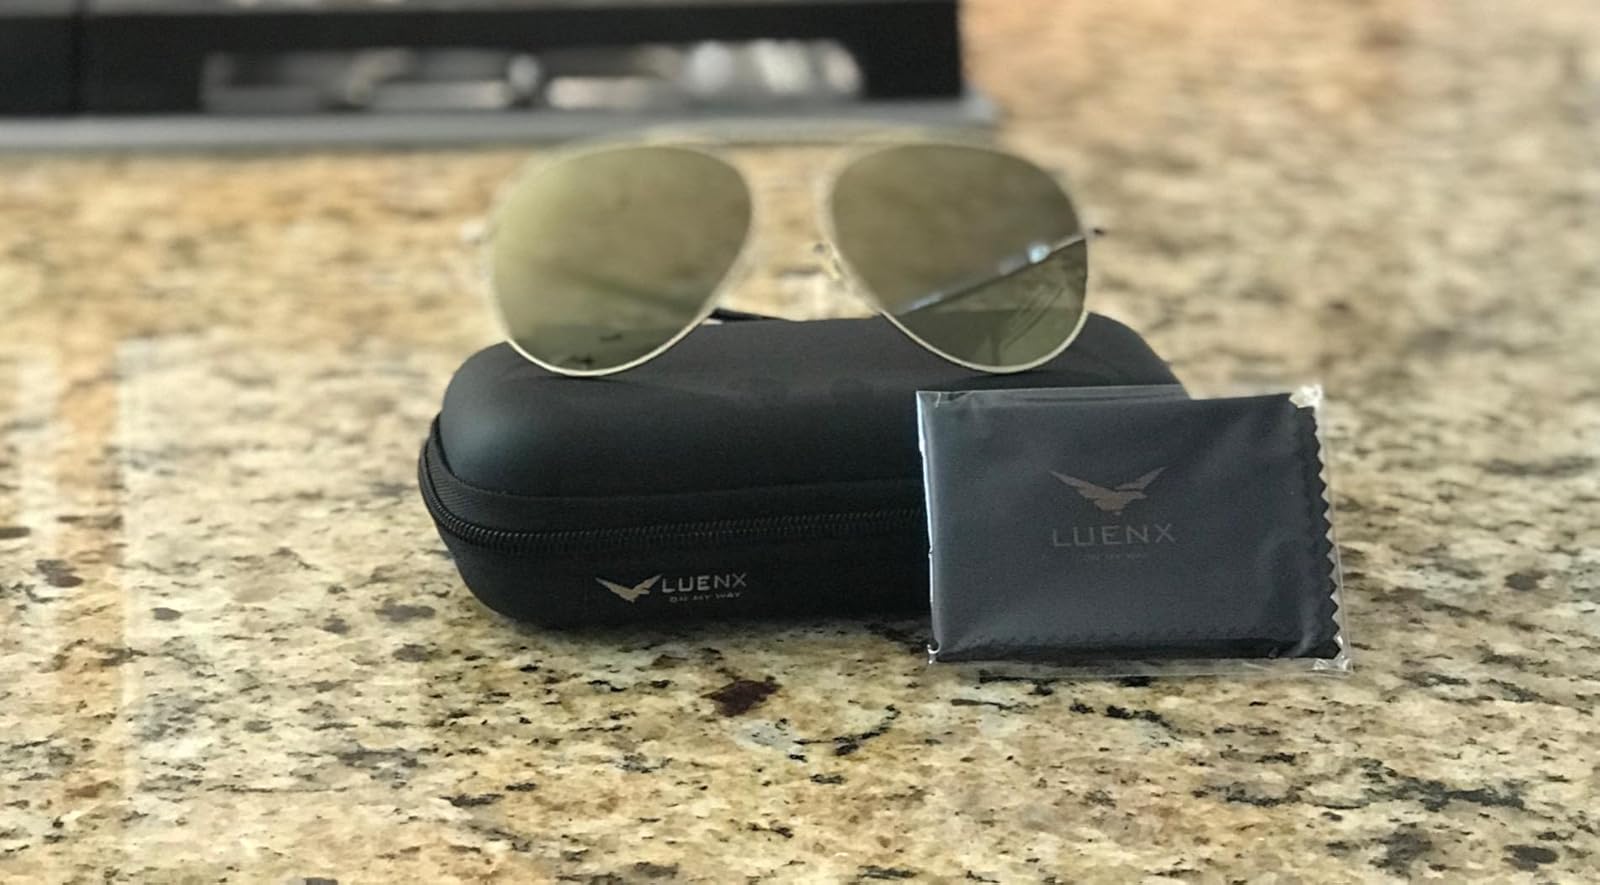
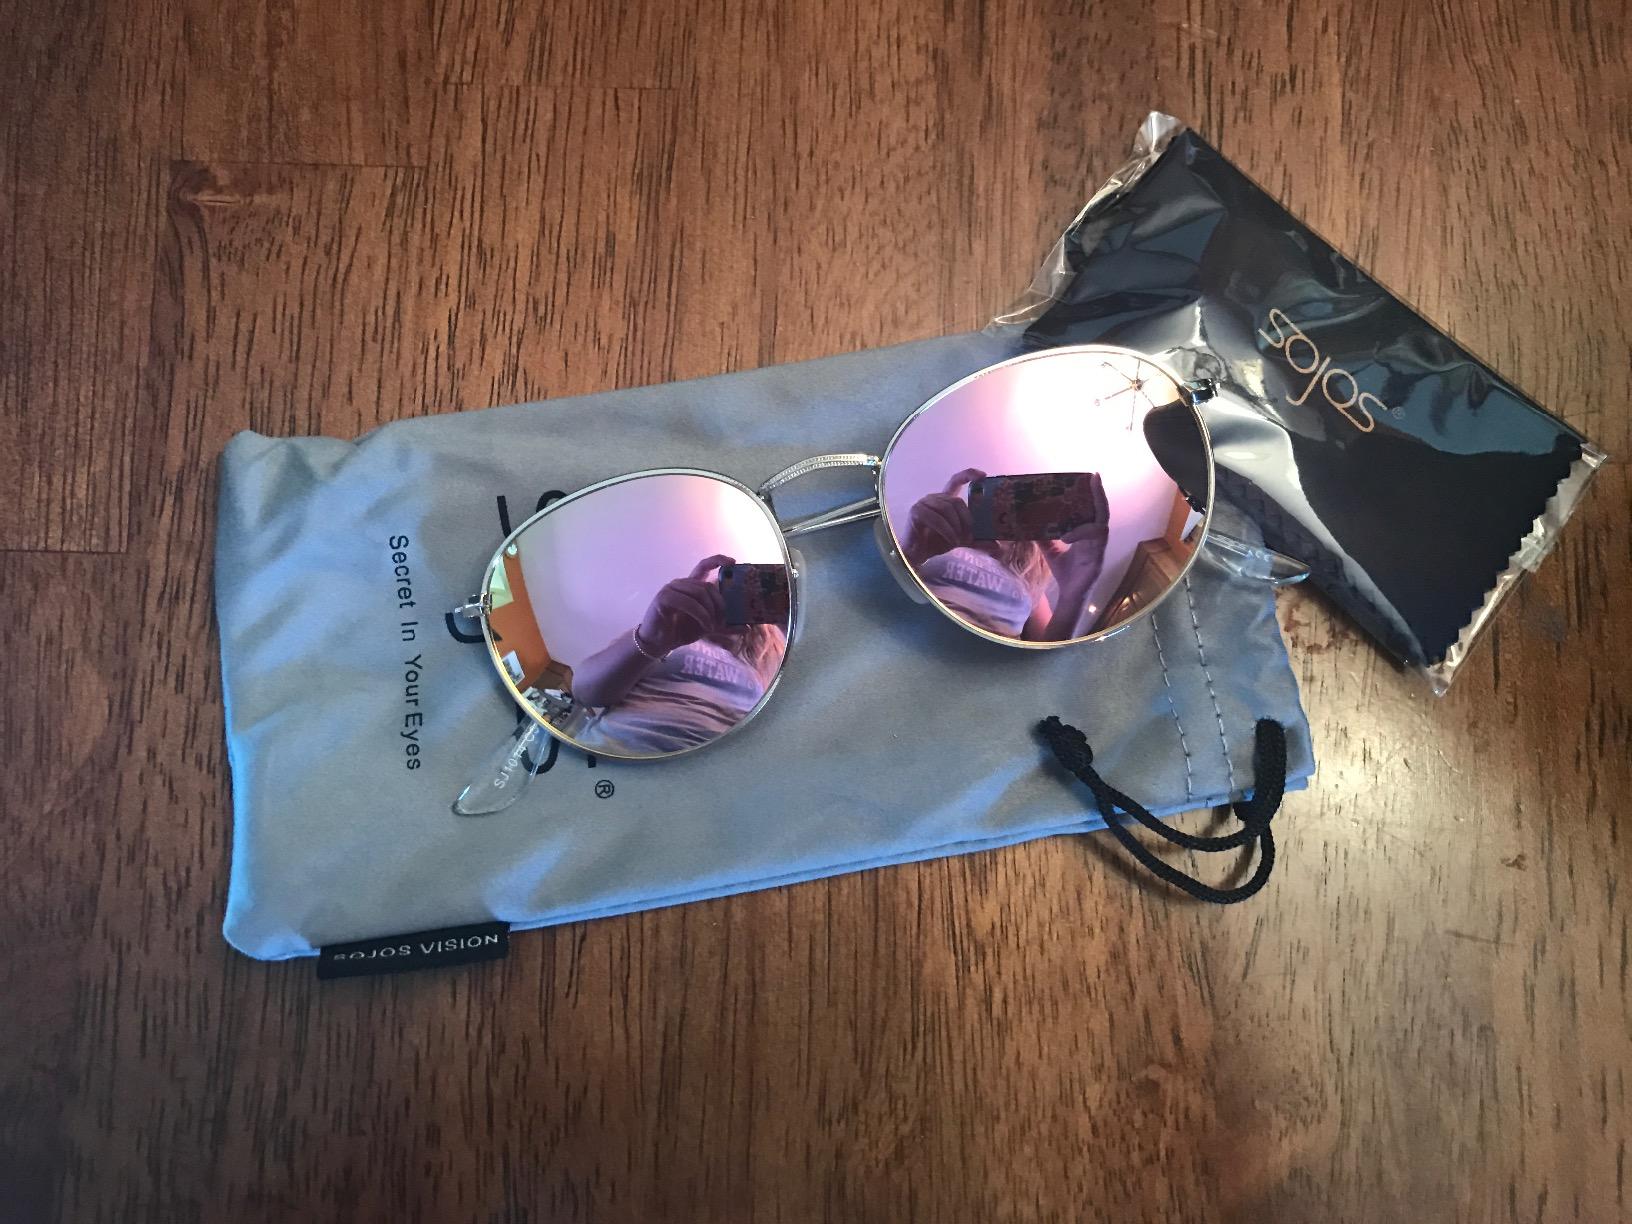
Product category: accessories_sunglasses
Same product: no